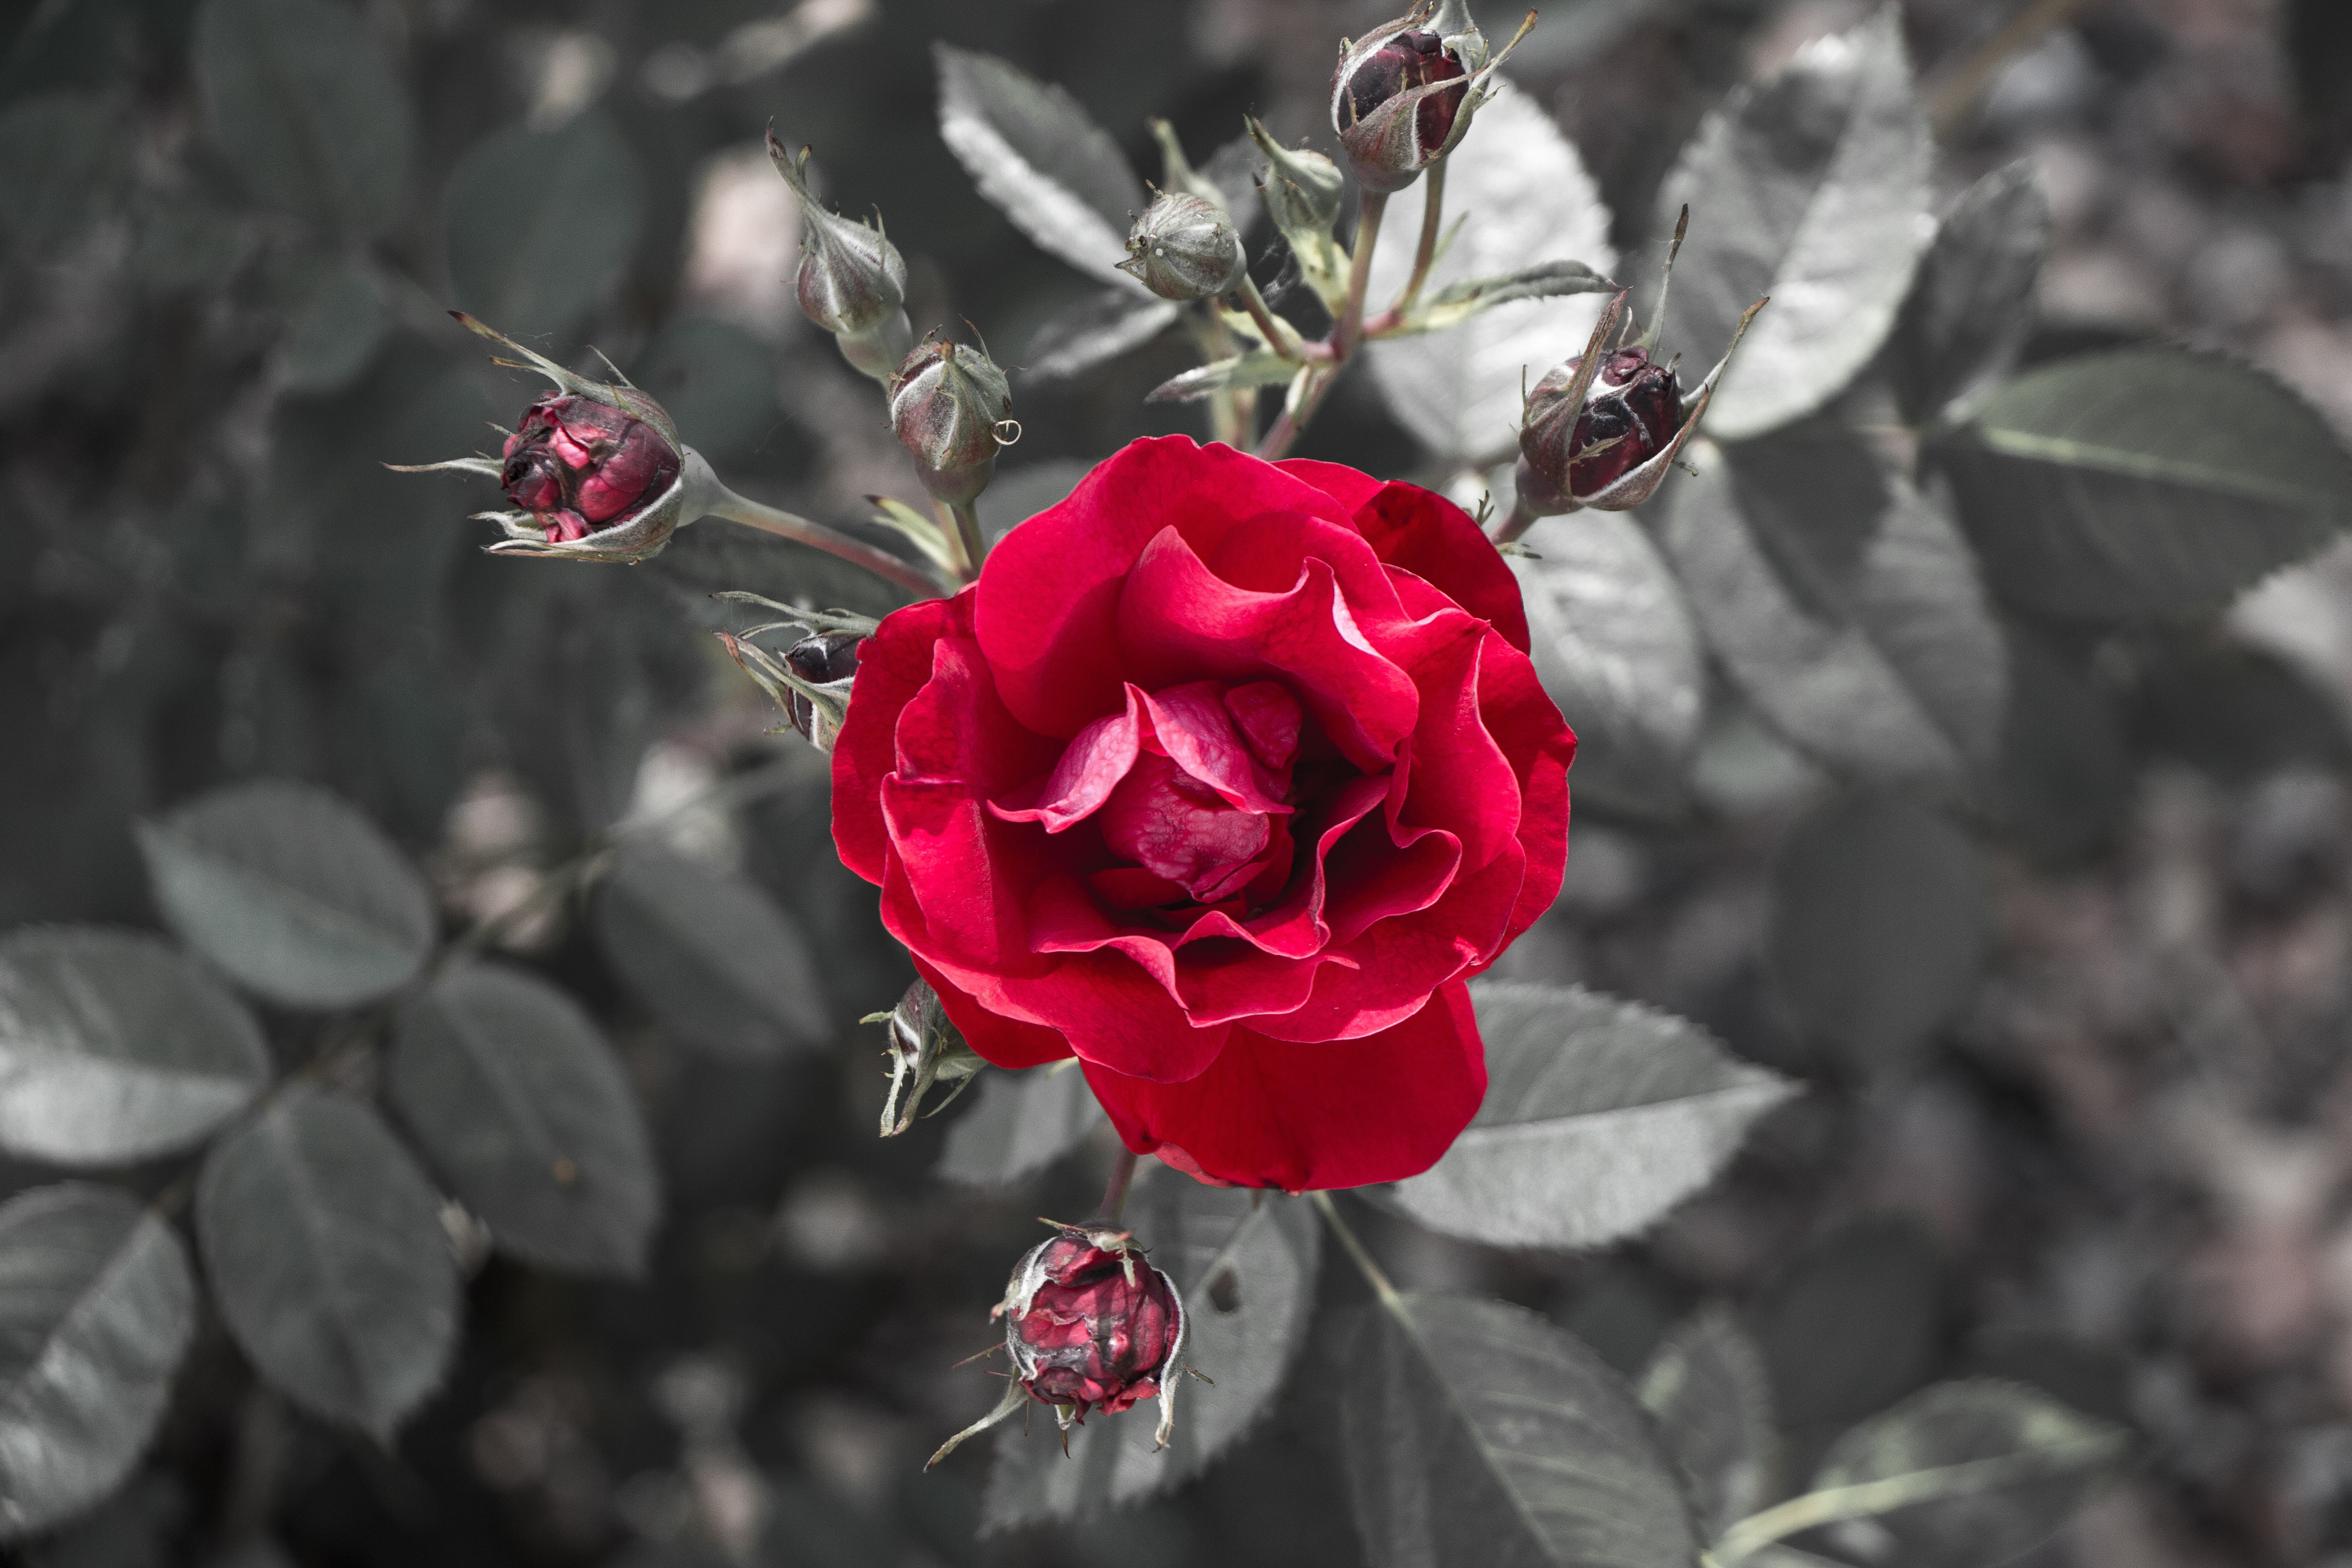
nature, blossom, plant, stem, leaf, flower, petal, bloom, floral, bush, love, bouquet, gift, rose, decoration, green, red, colourful, color, macro, romance, romantic, botany, decor, flora, leaves, colour, design, shrub, bright, passion, elegant, cluster, decorated, anniversary, valentine, bud, macro photography, flowering plant, garden roses, rose family, red roses, land plant